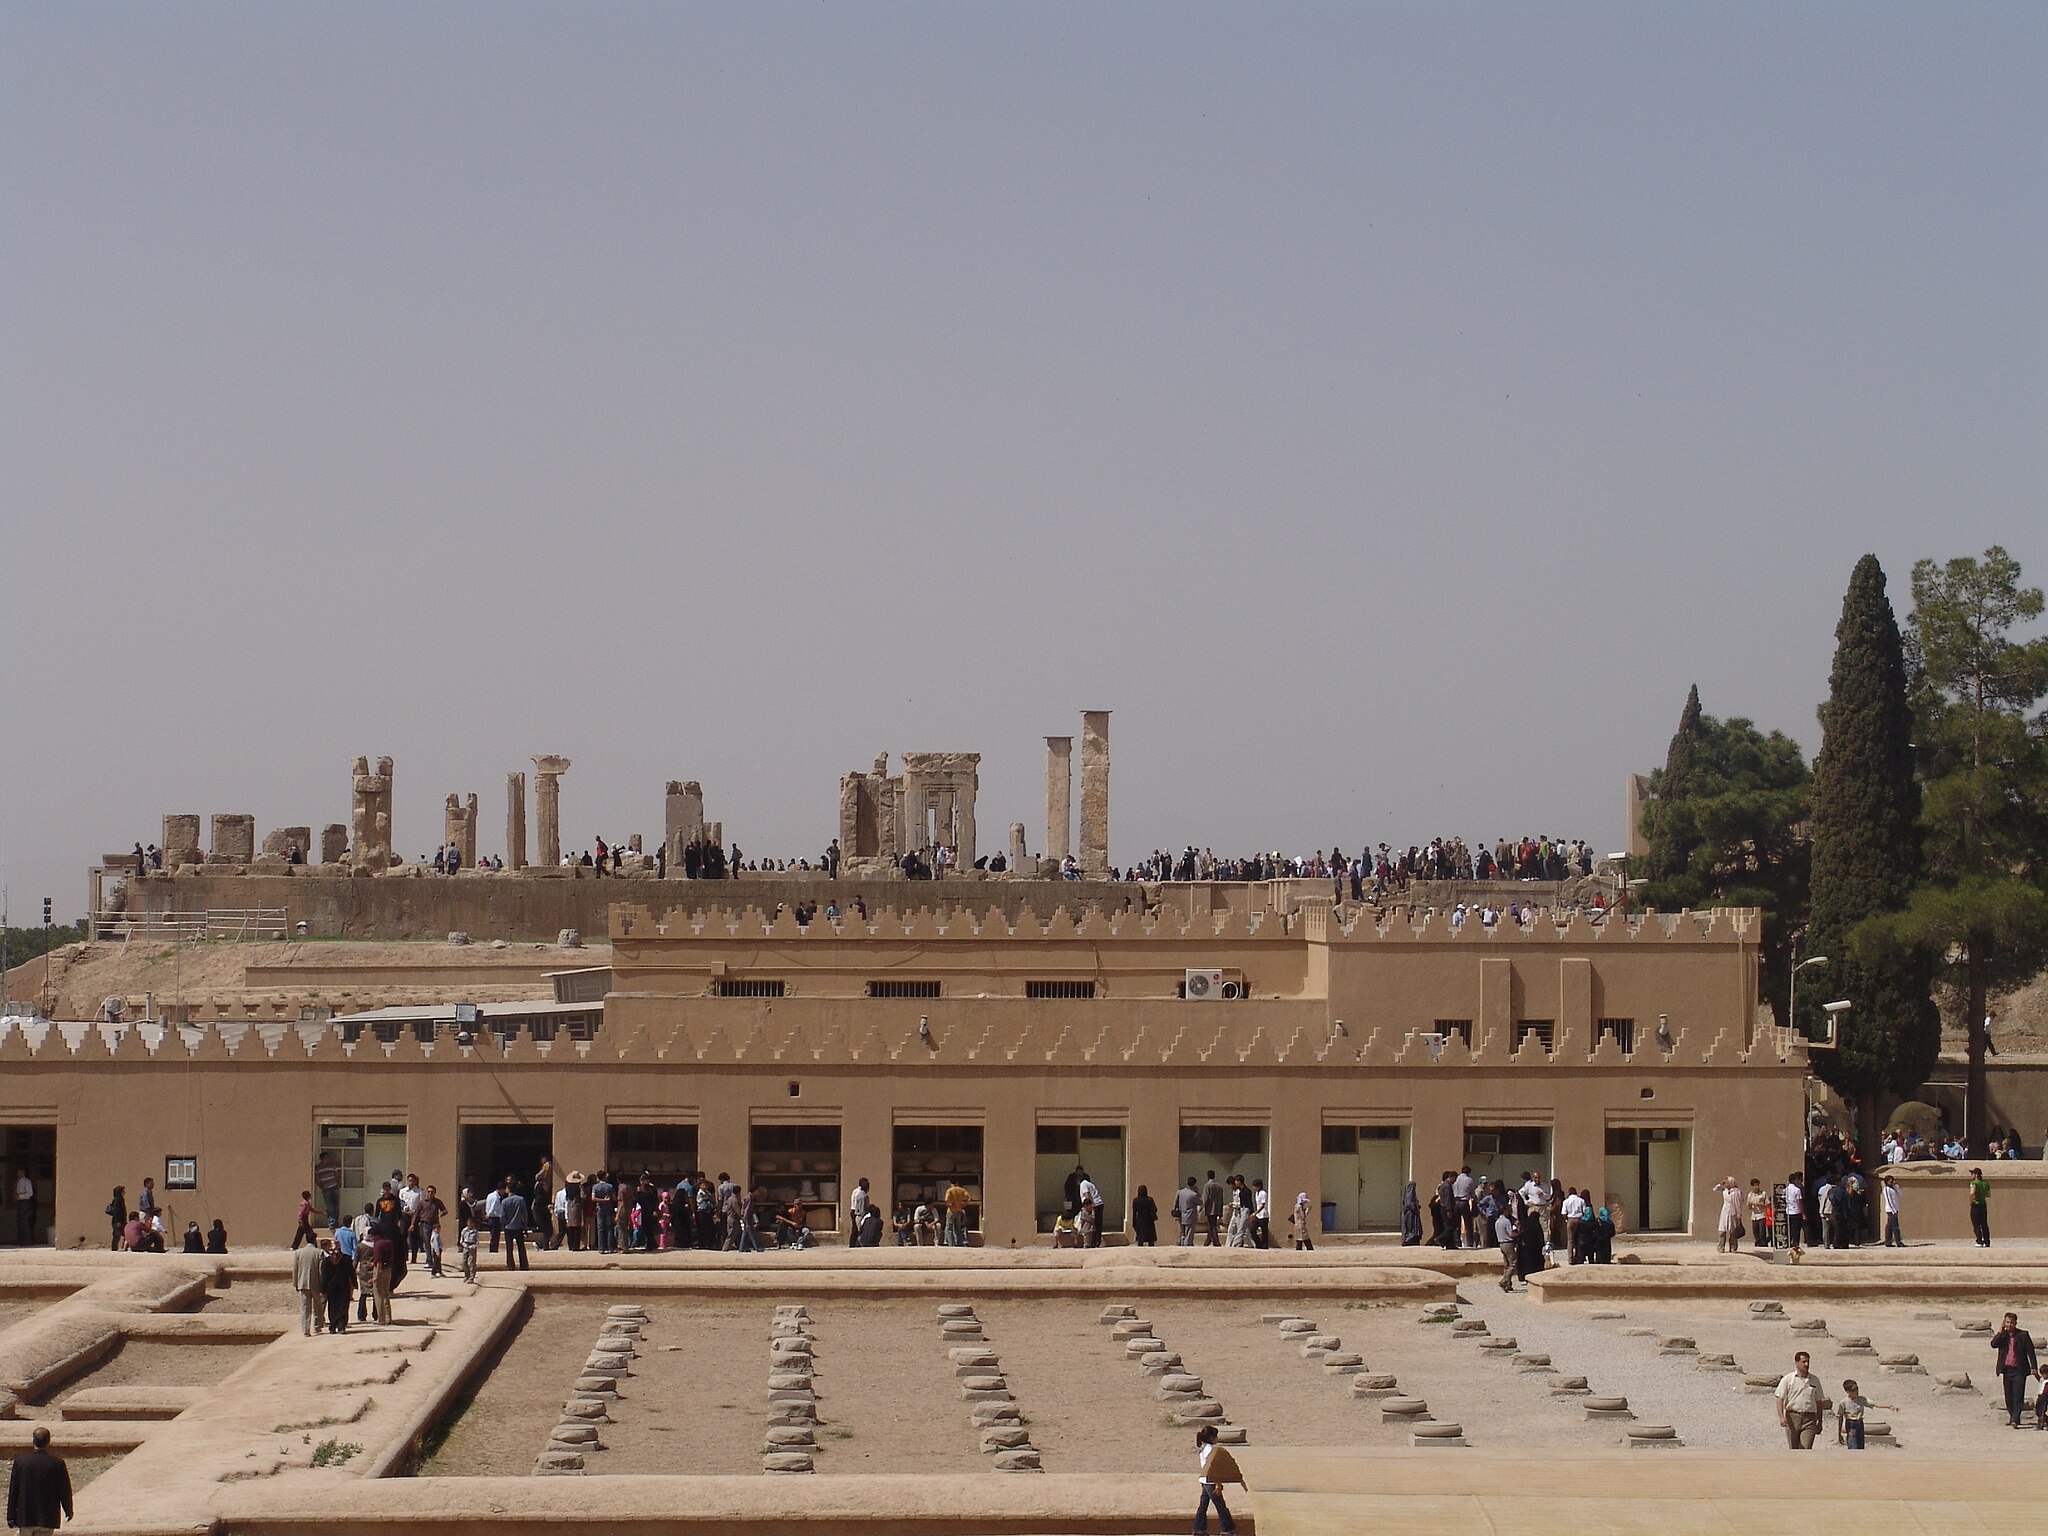
Title: Persepolis-Darafsh 1 (66)
Description: Persepolis
Date: 2008-03-20 10:40:55
Categories: GFDL, Taken with Sony DSC-F828, Treasury of Persepolis, License migration redundant, Self-published work, Files with coordinates missing SDC location of creation, 2008 in Persepolis, Photos by Darafsh Kaviyani